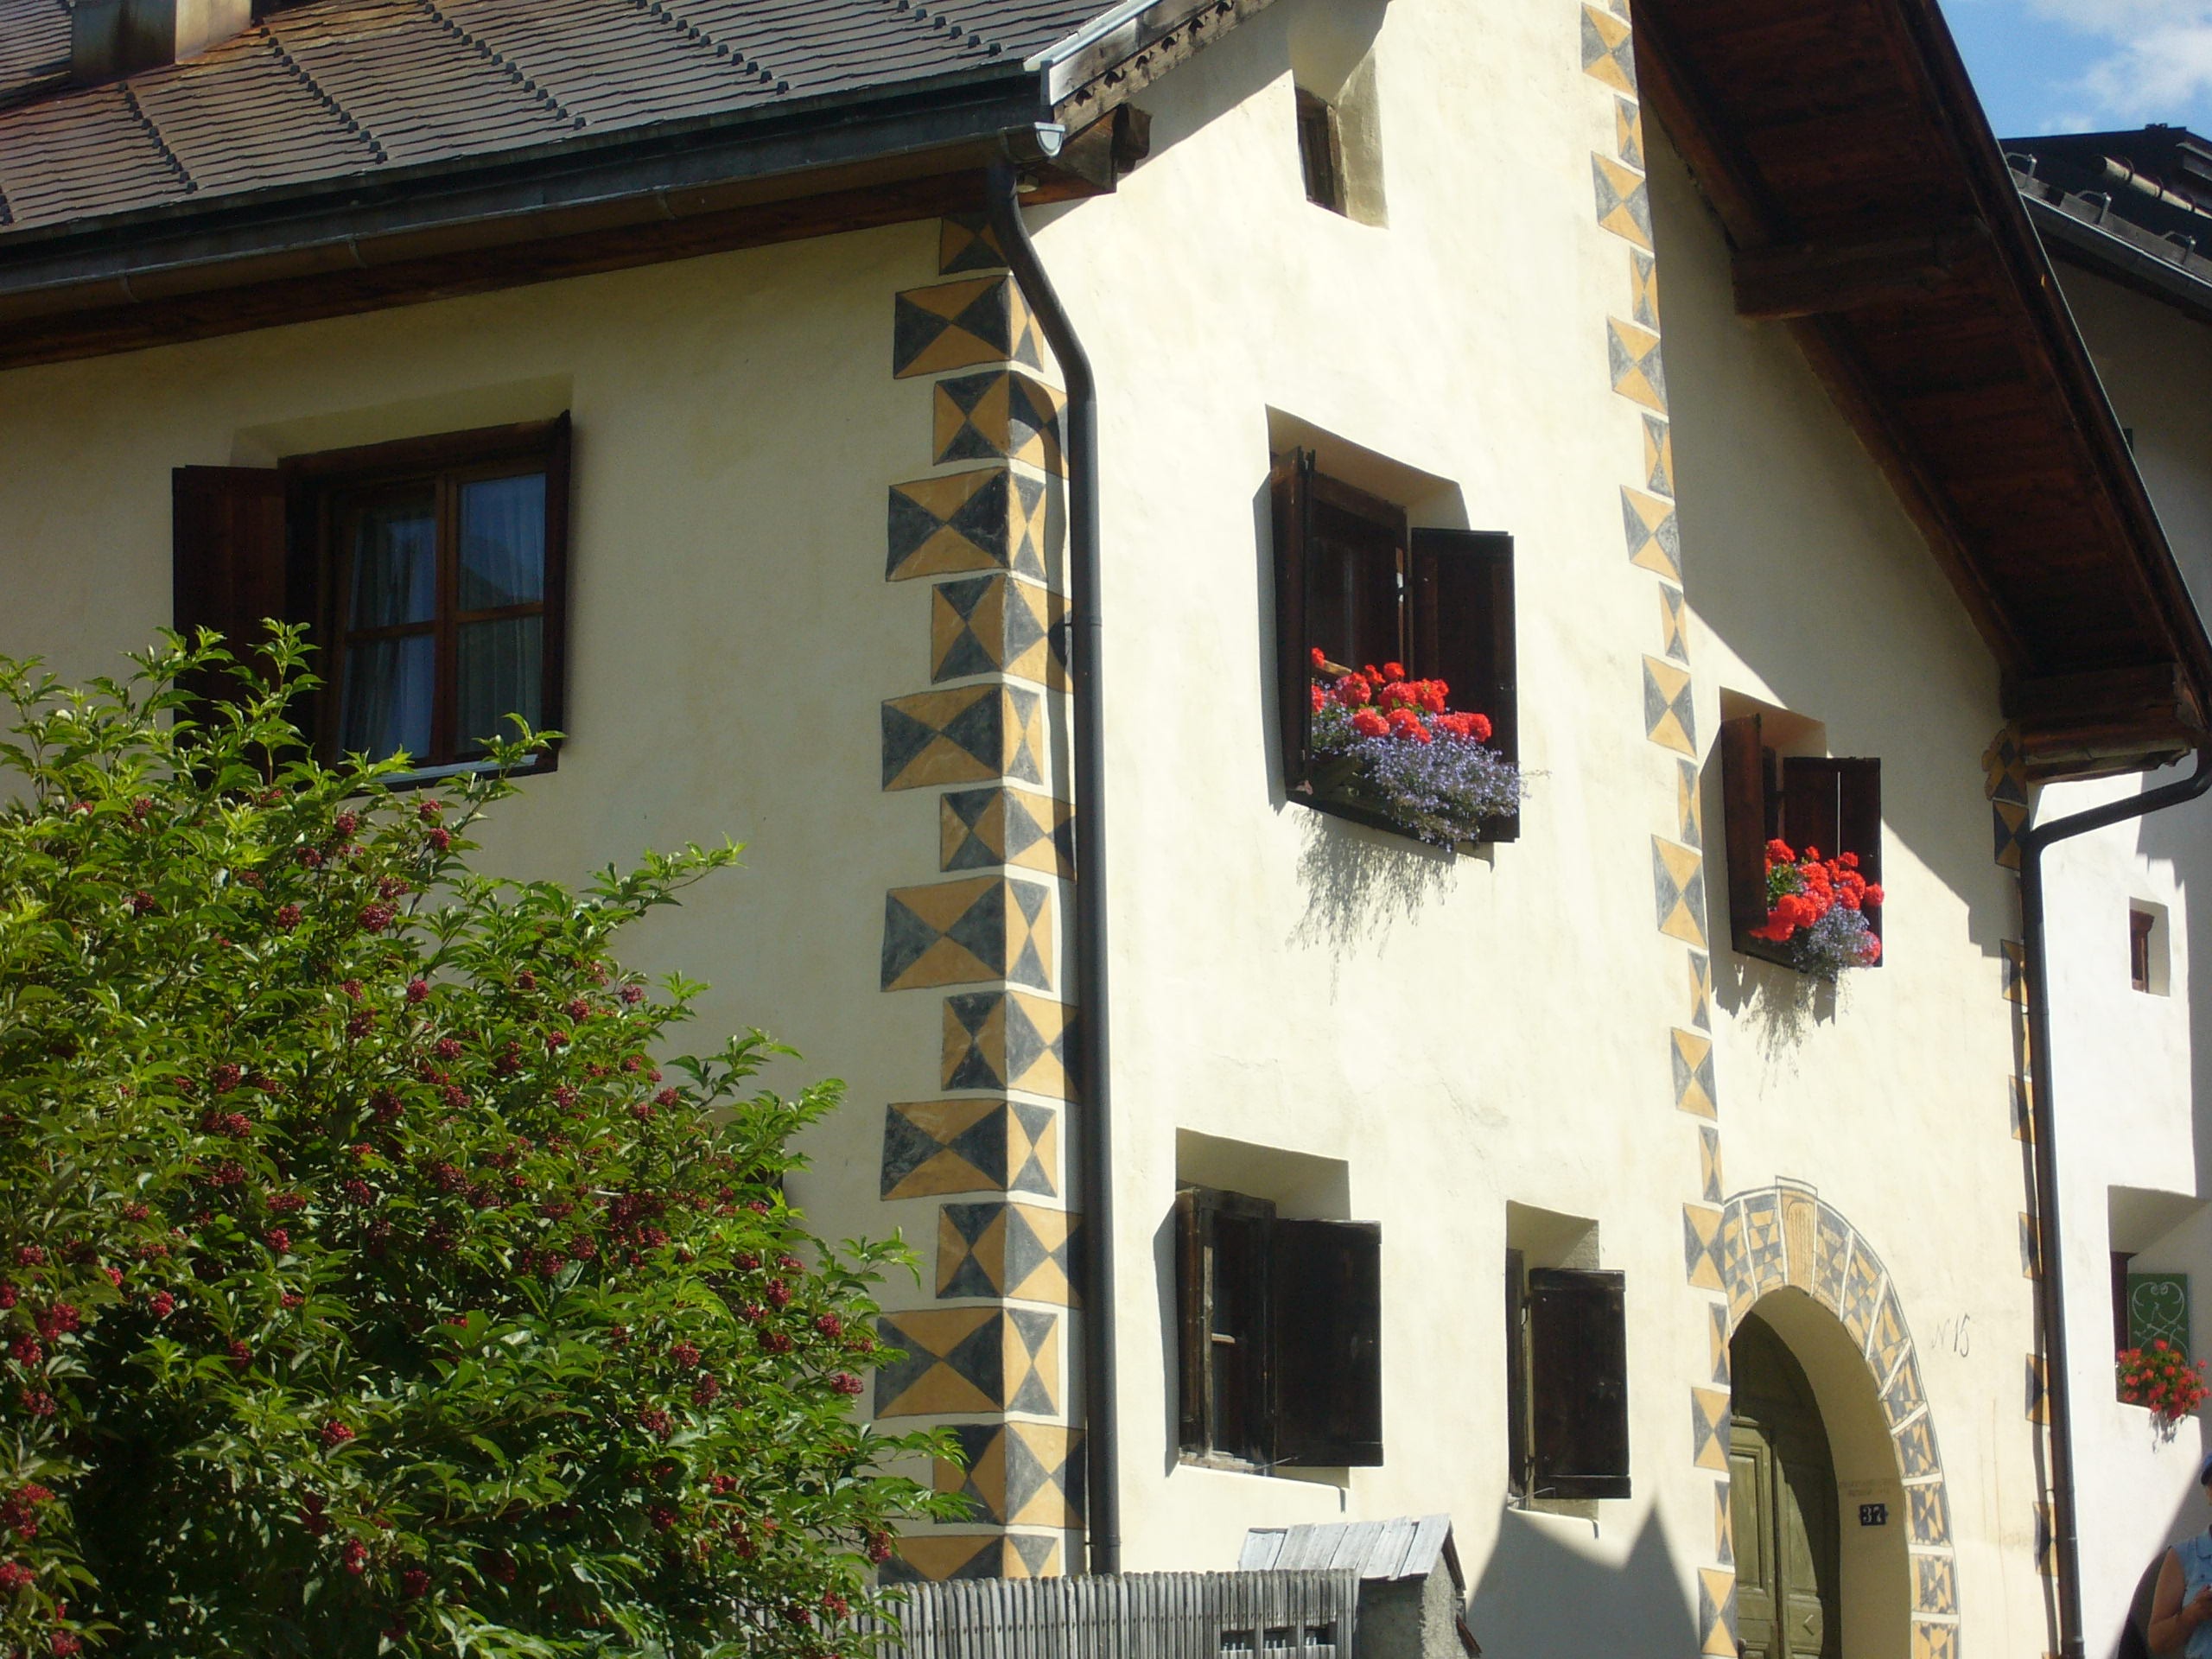
villa, house, window, building, home, village, cottage, facade, property, places of interest, switzerland, estate, hacienda, neighbourhood, residential area